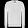
Label: Pullover